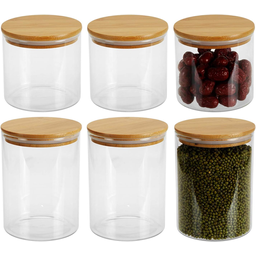
Label: glass